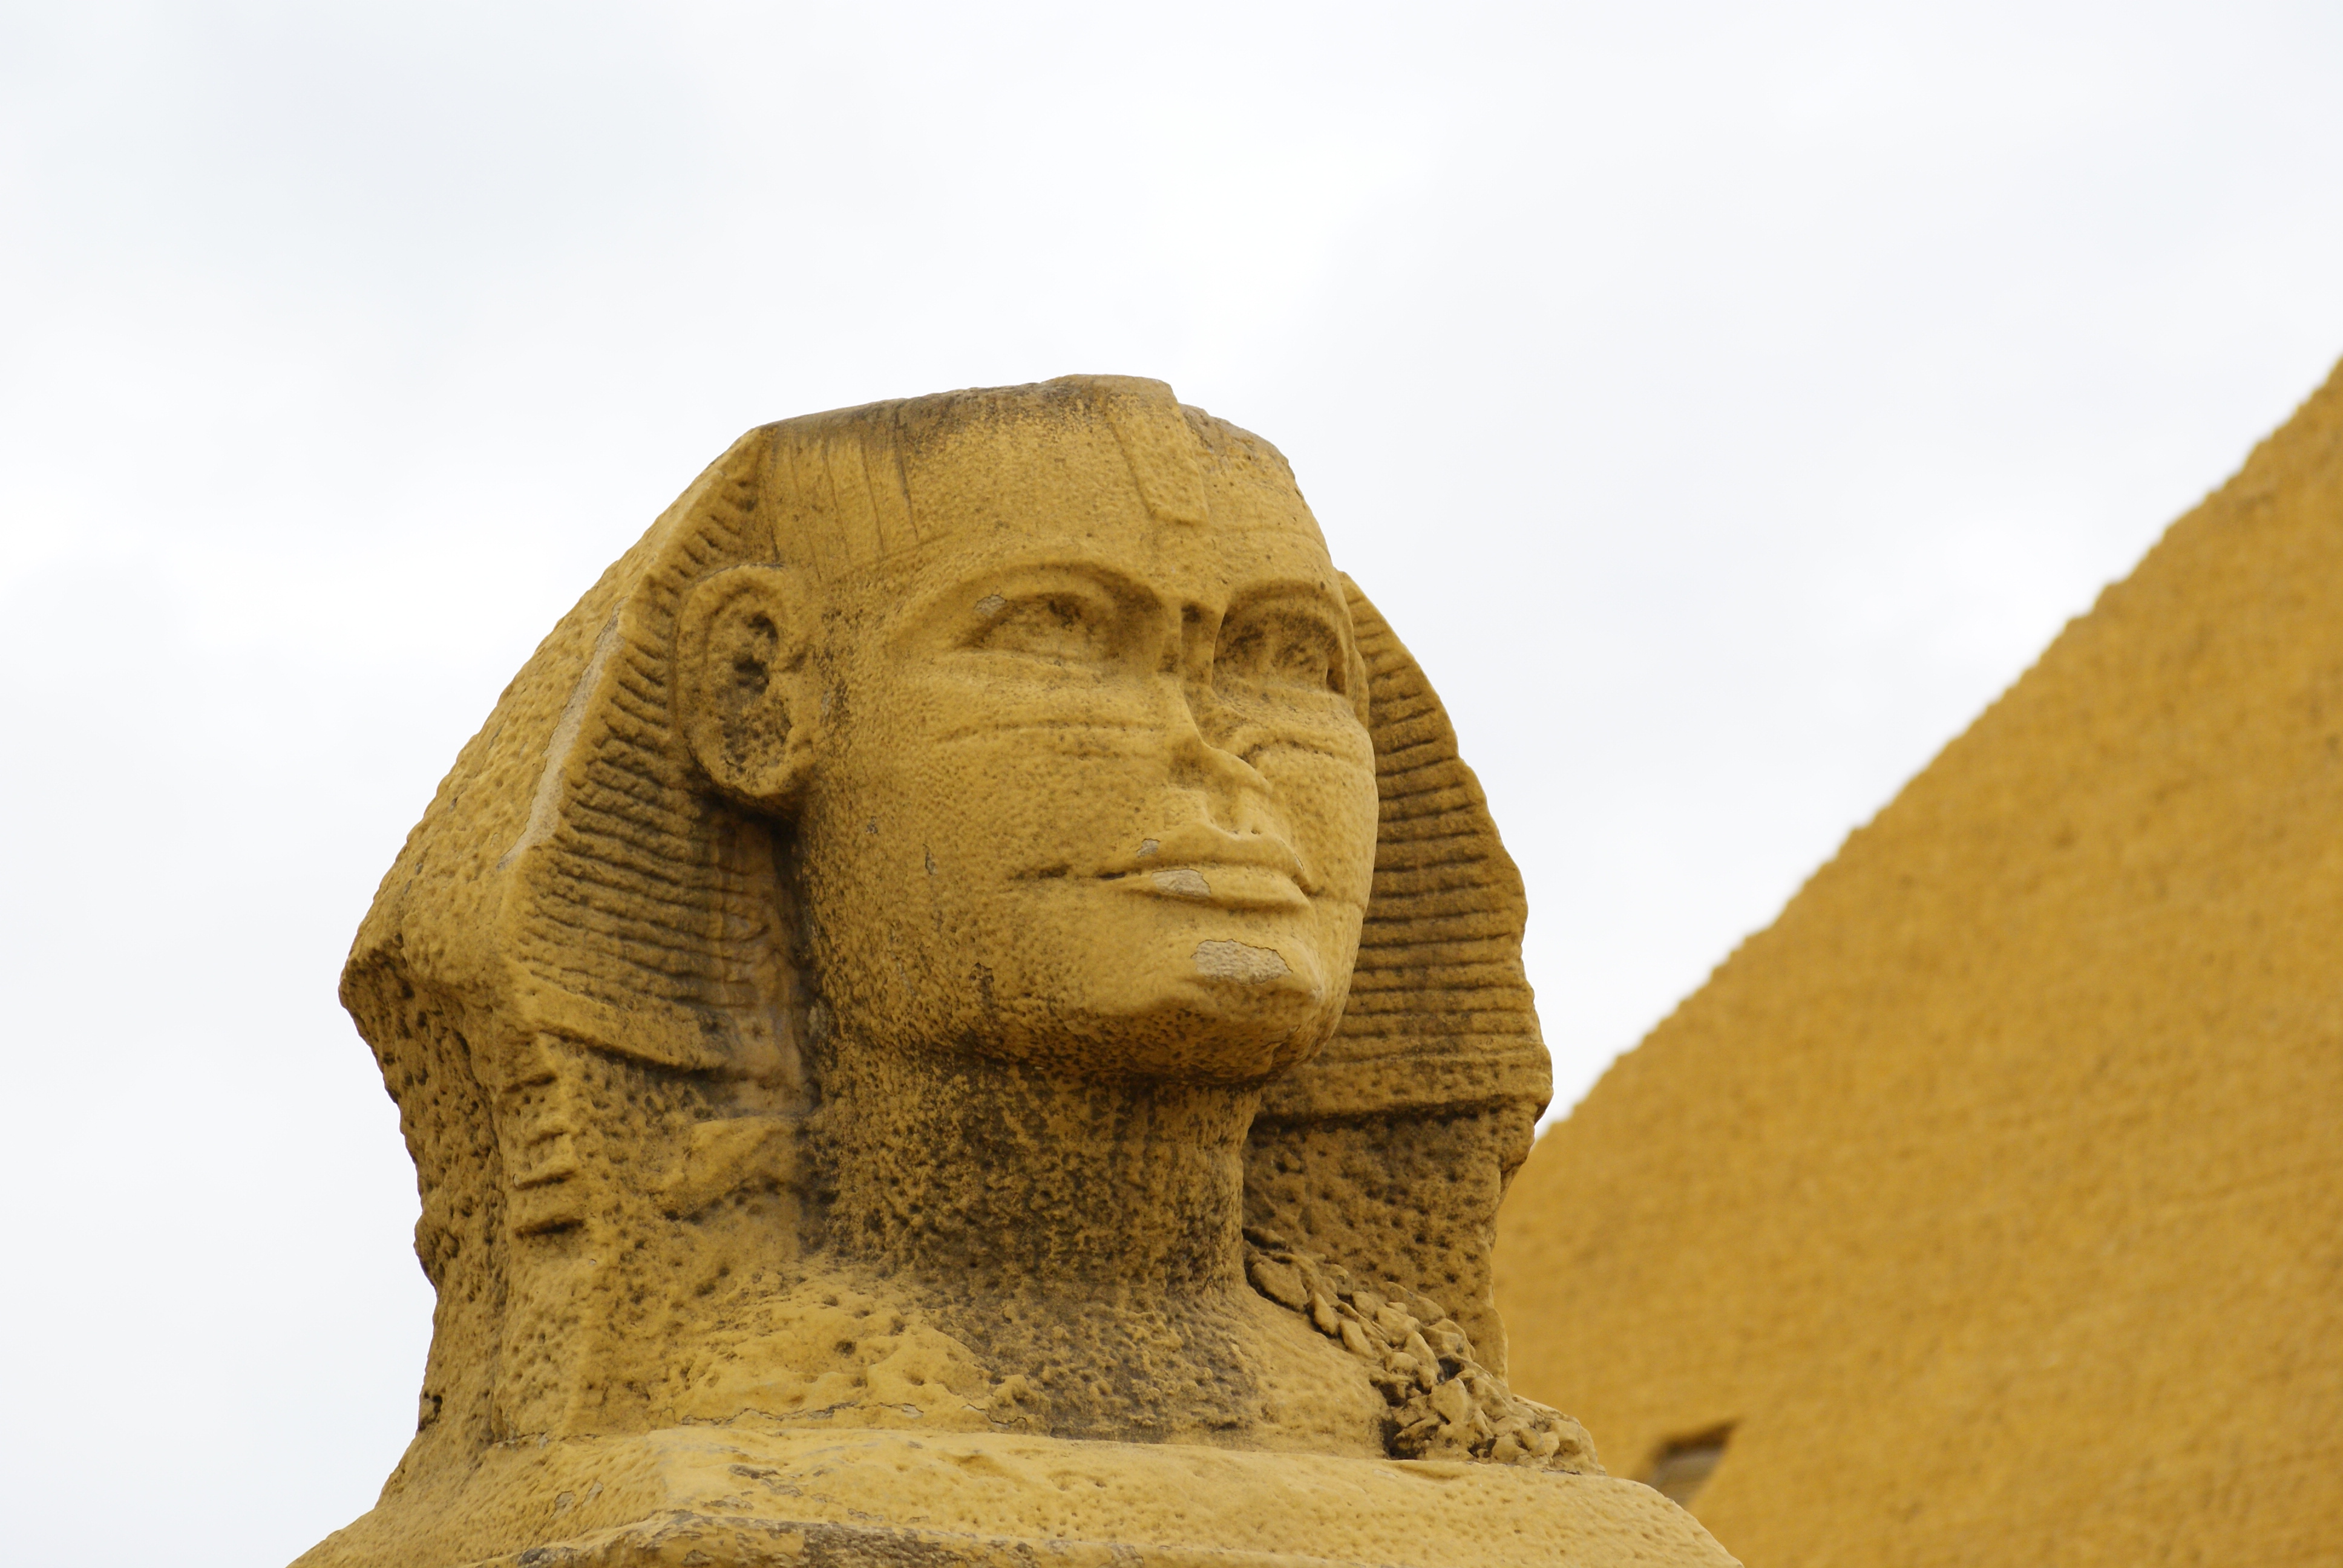
sand, street, city, monument, statue, chinese, material, sculpture, art, cool image, publicdomain, temple, carving, chine, china, themeparks, awindowontheworld, guangdong, baoan, shenzhen, sphinx, archaeological site, stone carving, gautama buddha, ancient history